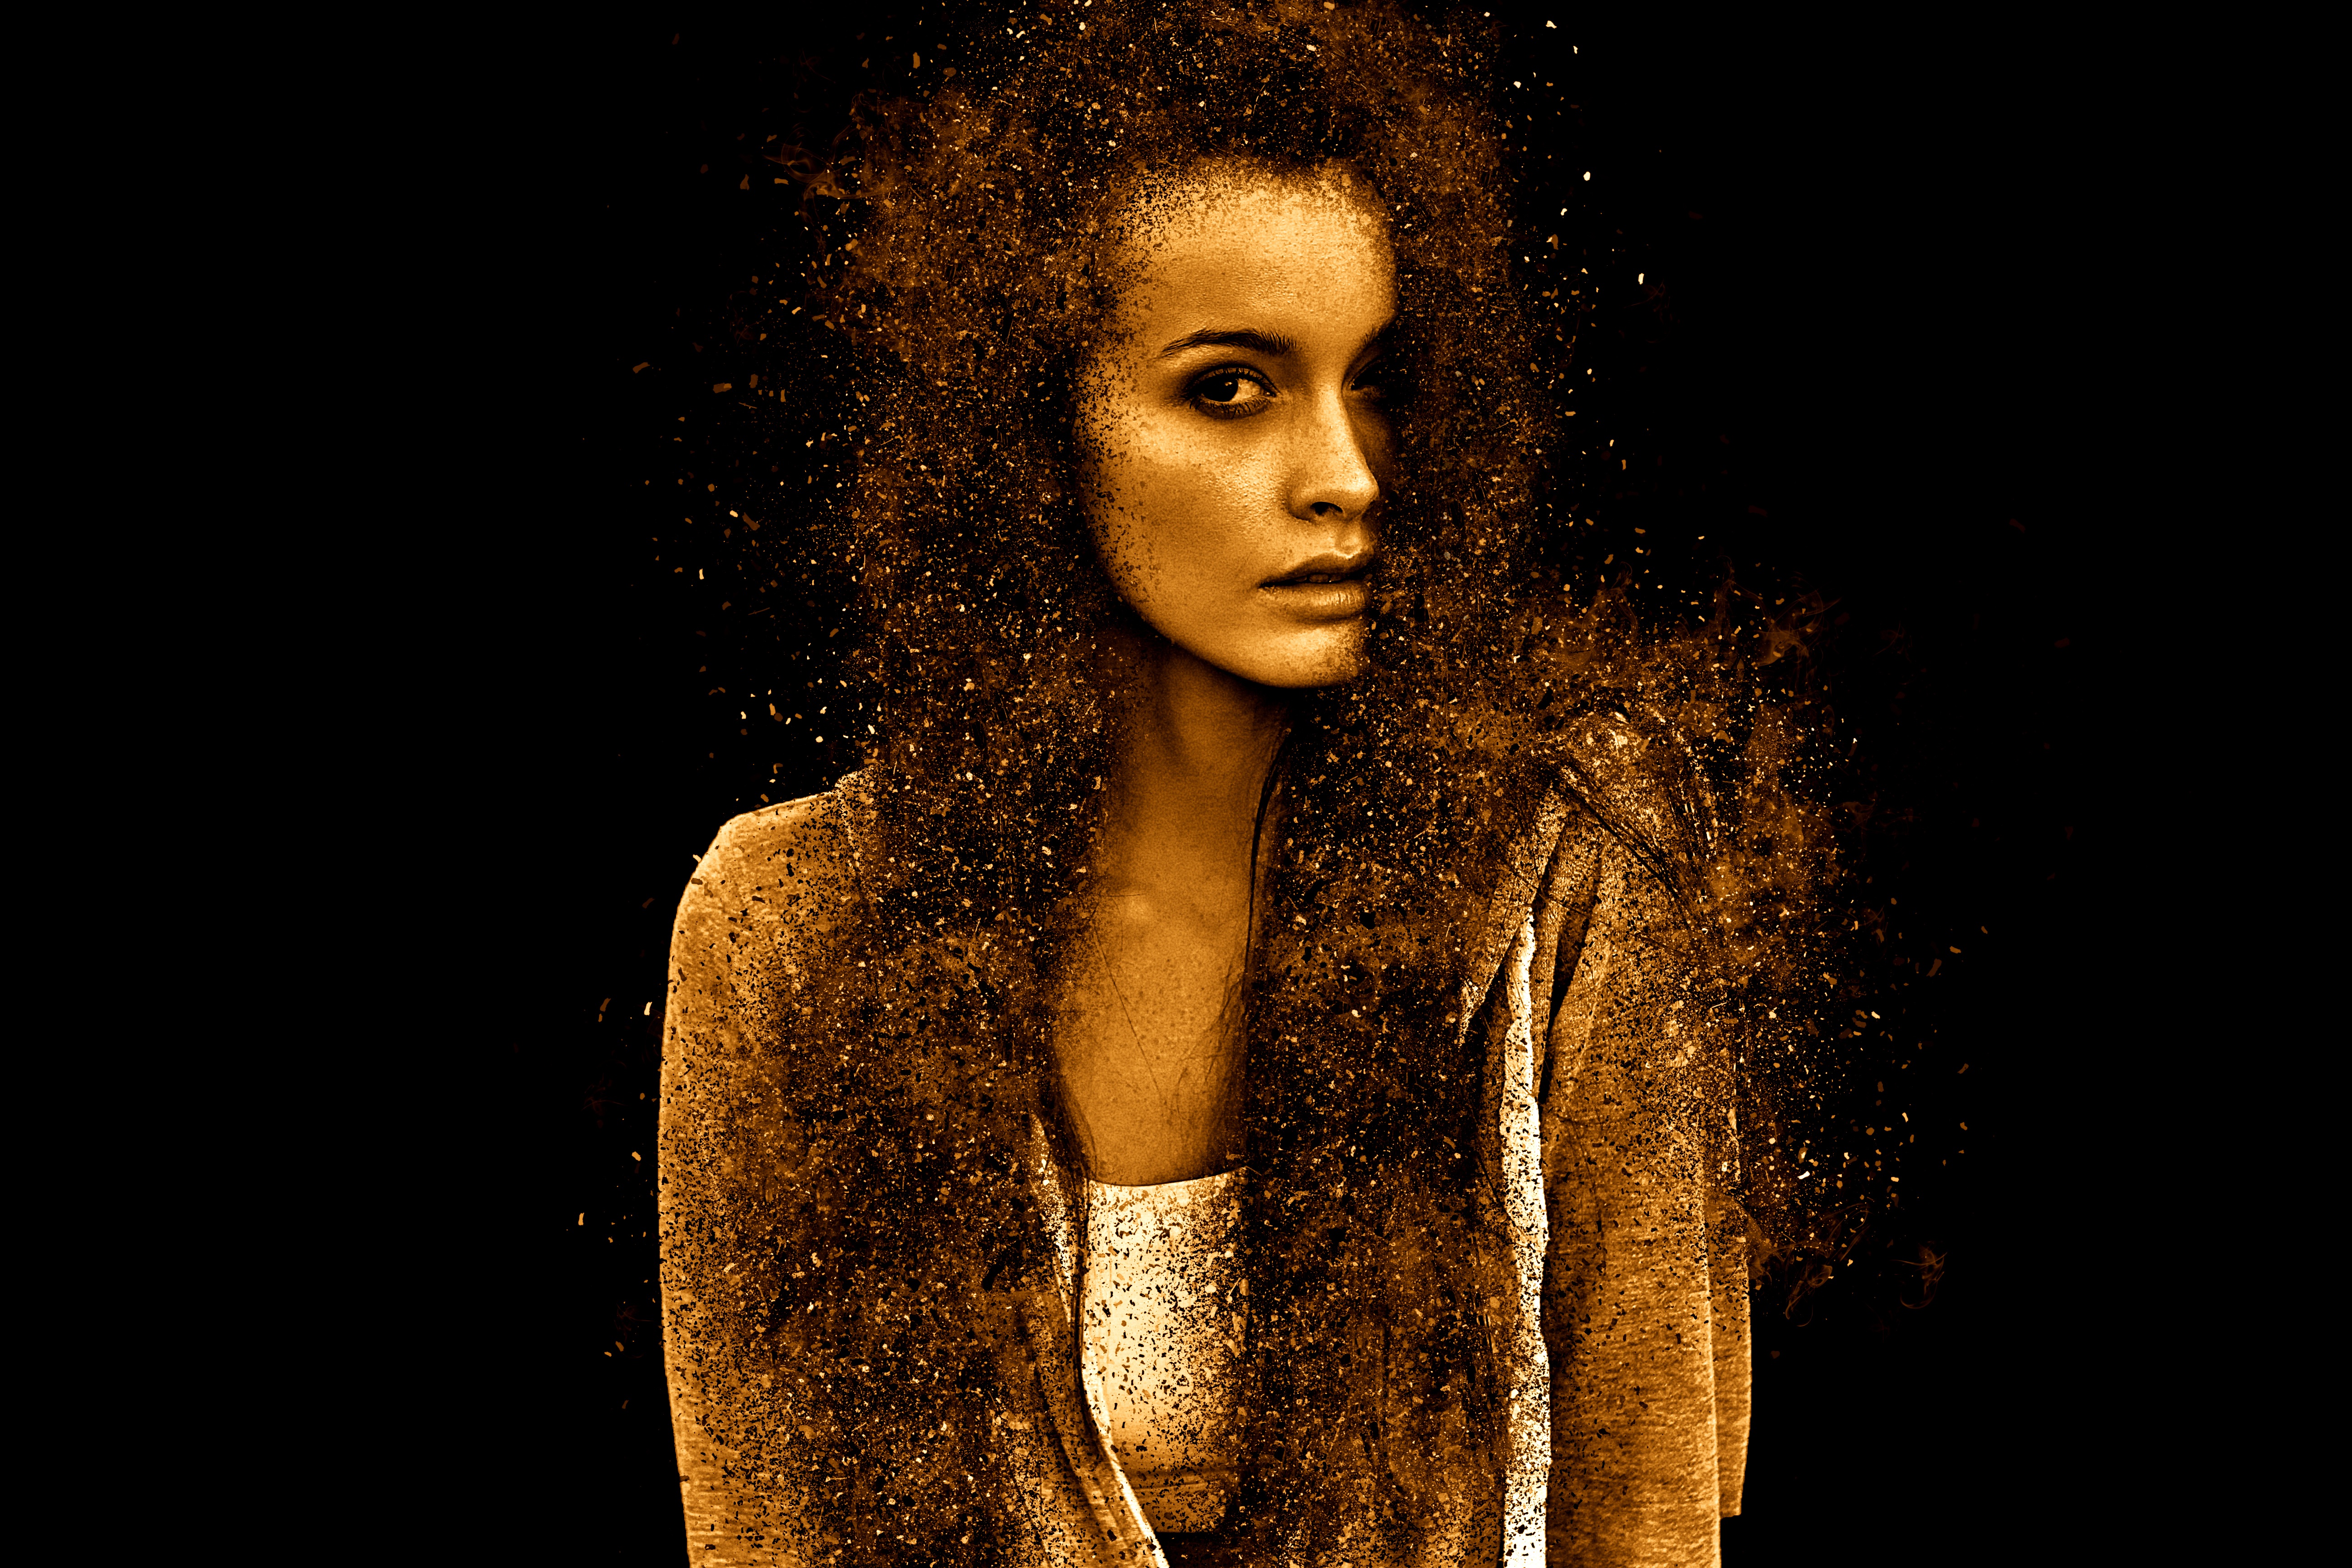
girl, woman, hair, photography, female, portrait, model, young, holiday, darkness, fashion, hairstyle, bikini, figure, skin, beauty, sexy, pretty, body, slim, seductive, erotic, sensual, skeptical, critical, photo shoot, album cover, computer wallpaper